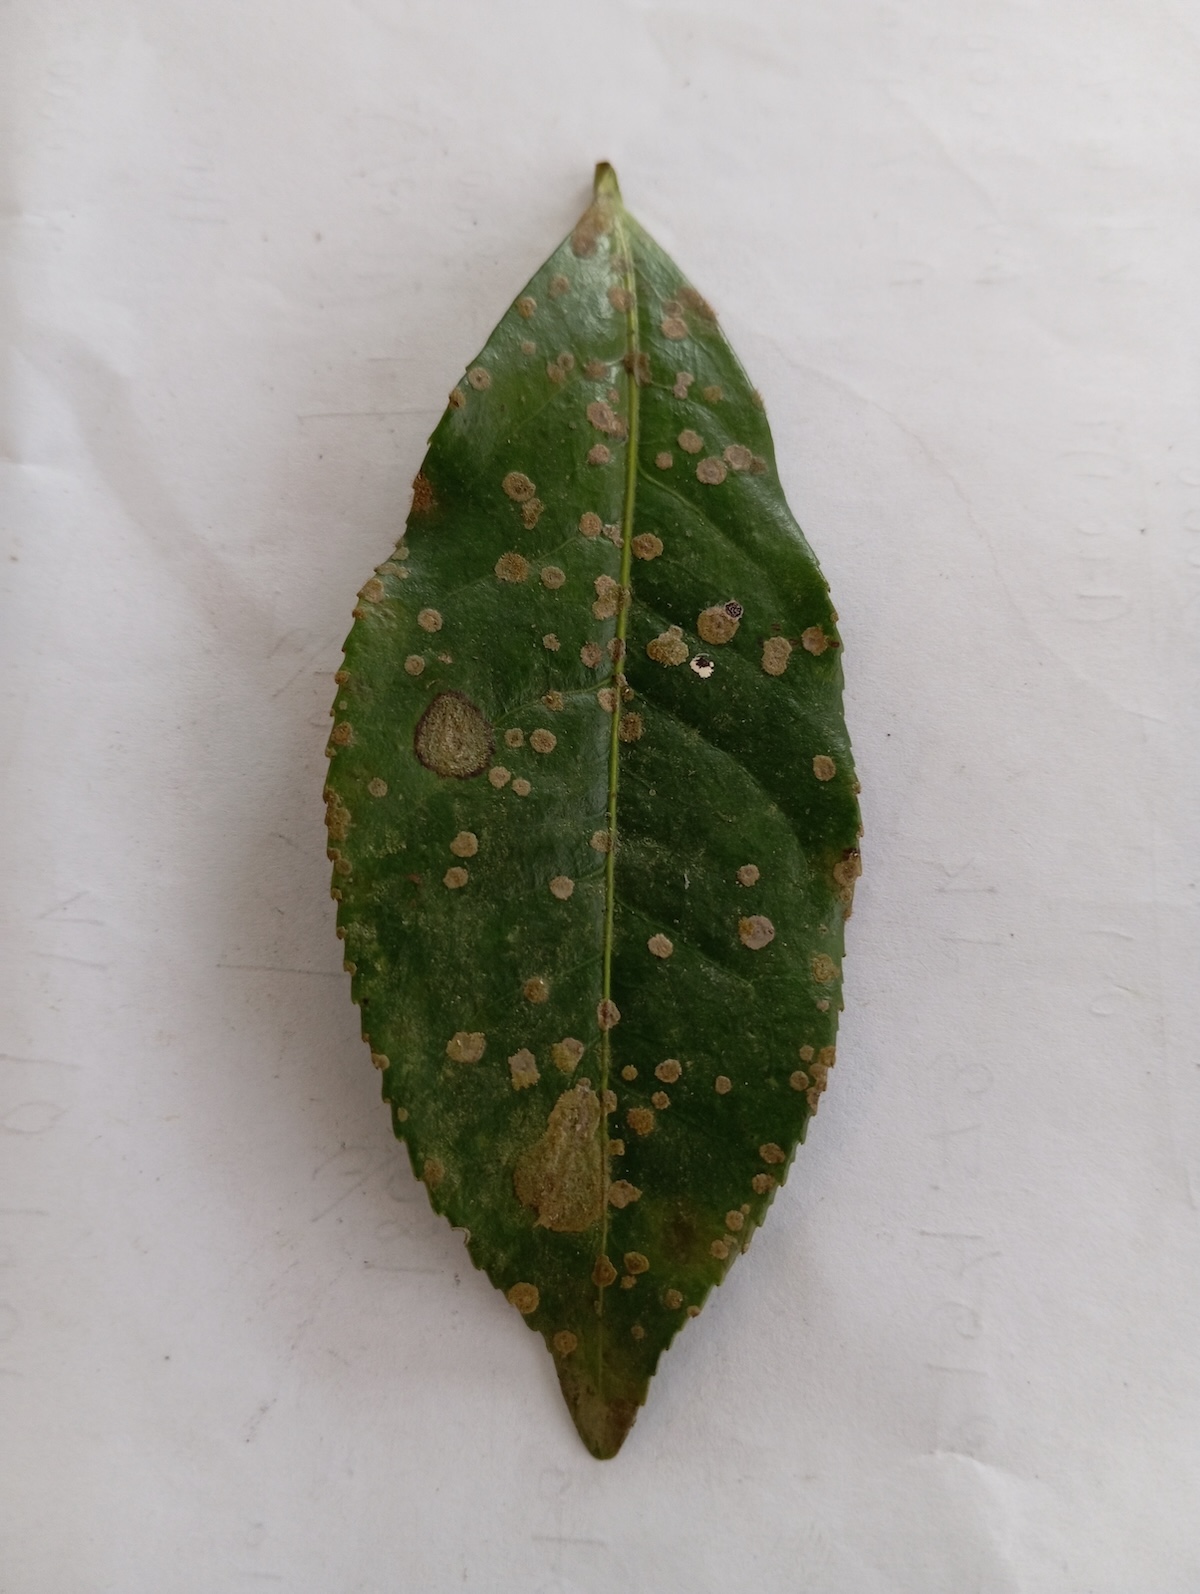
Label: Tea algal leaf spot